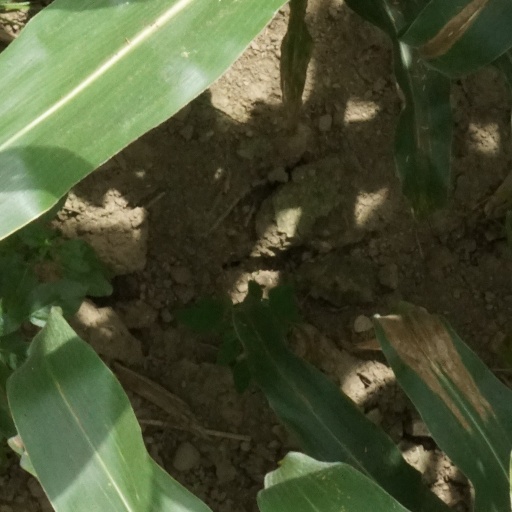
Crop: maize; corn